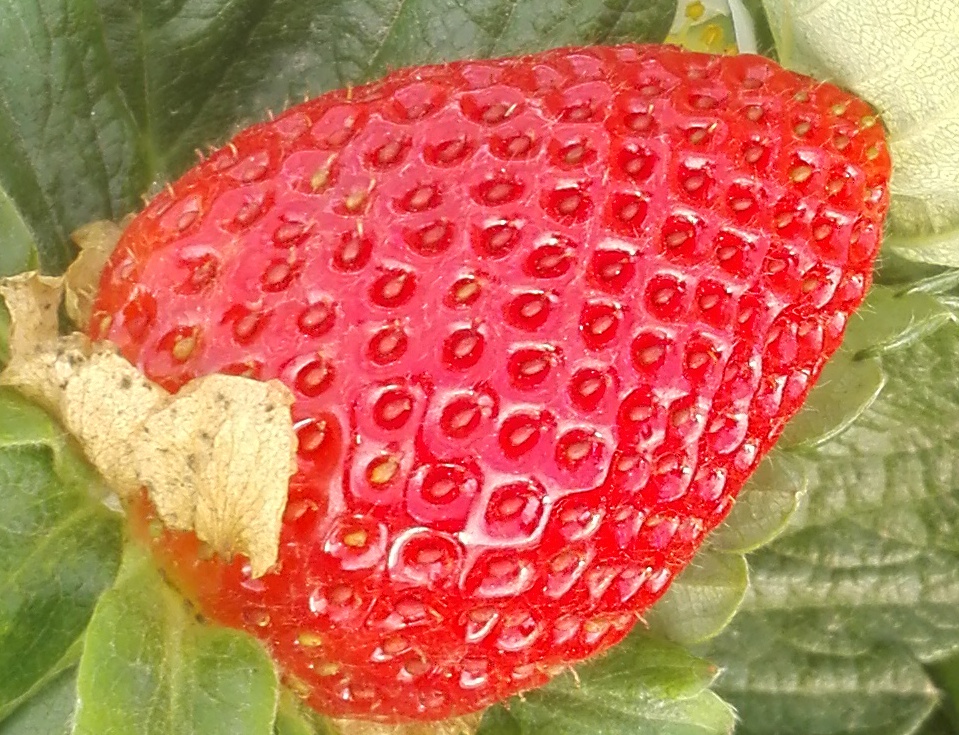
Label: Strawberry